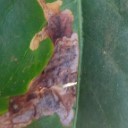
Label: Miner